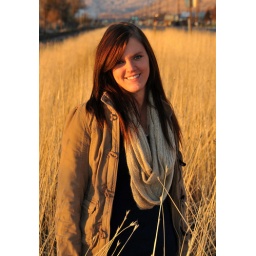
Alexis in field by geneva road 3 crop